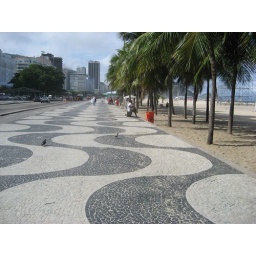
This is the signature sidewalk pattern (done in a giant mosaic) of copacabana beach in Rio.